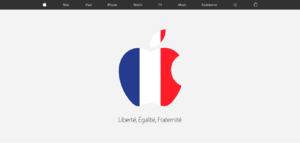
Capture d'écran de la page francophone du site d'Apple le 16 Novembre 2015.
Les hommages aux victimes des attentats du 13 novembre 2015 en France, à Paris et Saint-Denis, sont nombreux tant en France que dans le monde entier.